Dar Emtedad-e Shab

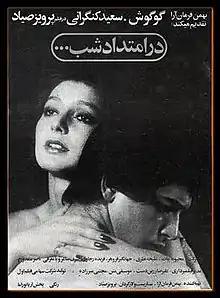
Theatrical poster

Dar Emtedad-e Shab is a 1977 Iranian drama film directed by Parviz Sayyad. It stars Iranian singer Googoosh and actor Saeed Kangarani.